Ealing

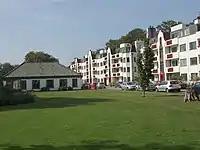
Apartments and clubhouse in 1930s-built Ealing Village

The most important changes to Ealing occurred in the 19th century. The building of the Great Western Railway in the 1830s, part of which passed through the centre of Ealing, led to the opening of a railway station on the Broadway in 1879, originally called Haven Green. In the next few decades, much of Ealing was rebuilt, predominantly semi-detached housing designed for the rising middle-class. Gas mains were laid and an electricity generating station was built. Better transport links, including horse buses as well as trains, enabled people to more easily travel to work in London. All this, whilst living in what was still considered to be the countryside. Although much of the countryside was rapidly disappearing during this period of rapid expansion, parts of it were preserved as public parks, such as Lammas Park and Ealing Common. Pitzhanger Manor and the extensive grounds on which it stands, was sold to the council in 1901 by Sir Spencer Walpole, which had been bought by his father the Rt. Hon. Spencer Horatio Walpole and thus became Walpole Park.